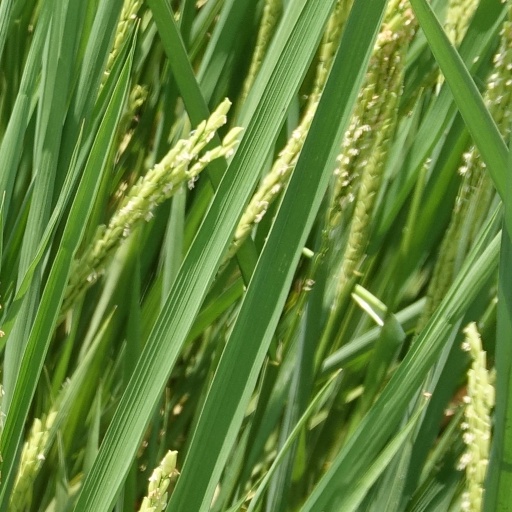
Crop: rice